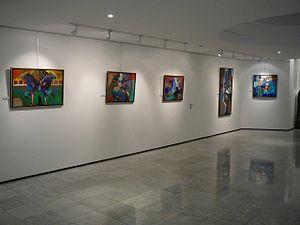
Le Banquet de Nacarat
Dominic Besner est un artiste canadien connu pour ses peintures colorées de personnages et d'animaux. Son art, considéré plus comme figuratif, a été présenté au pavillon du Canada à l'exposition universelle de 2010 à Shanghai, en Chine. Il a exposé au Canada, aux États-Unis, au Mexique, au Maroc et en Chine.